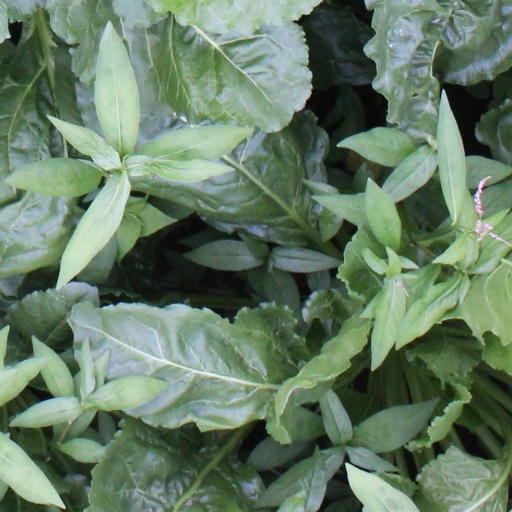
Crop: sugar beet